Danielle Harris

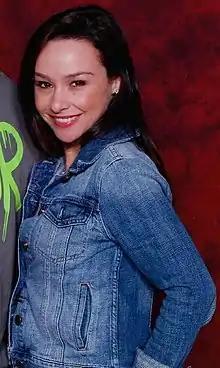
Harris in 2014

Danielle Harris (born June 1, 1977) is an American actress and filmmaker. She is known as a "scream queen" for her roles in multiple horror films, including four entries in the "Halloween" franchise: "" (1988) and "" (1989) as Jamie Lloyd, and "Halloween" (2007) and "Halloween II" (2009) as Annie Brackett. Other such roles include Tosh in "Urban Legend" (1998), Belle in "Stake Land" (2010), and Marybeth Dunston in the "Hatchet" series (2010–17). In 2012, she was inducted into the "Fangoria" Hall of Fame.